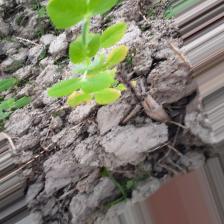
Label: Ascochyta blight